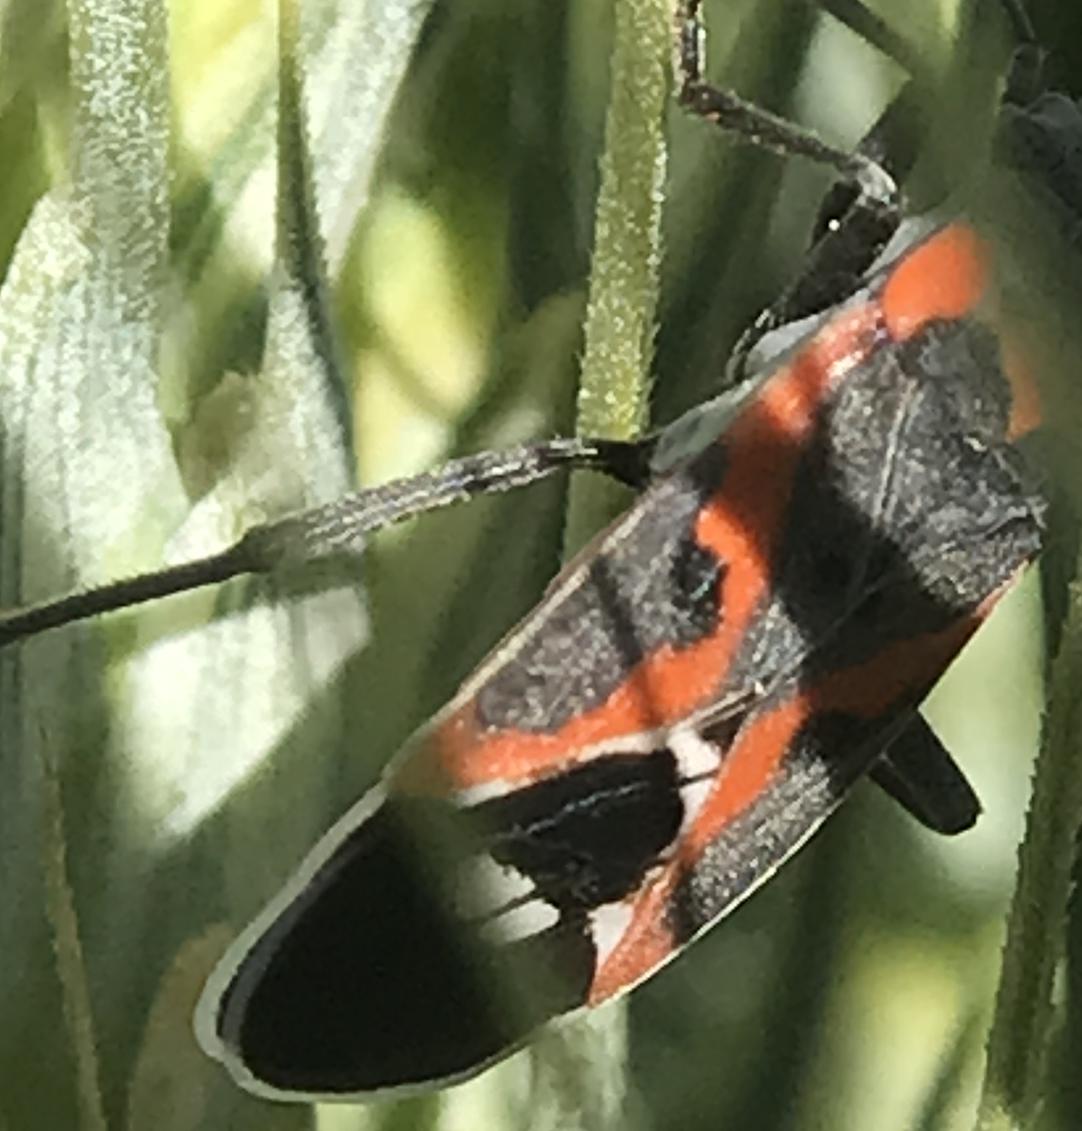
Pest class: non_pest_herbivores